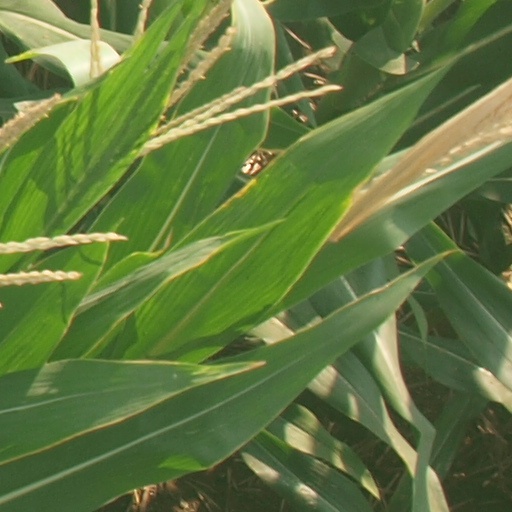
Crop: maize; corn